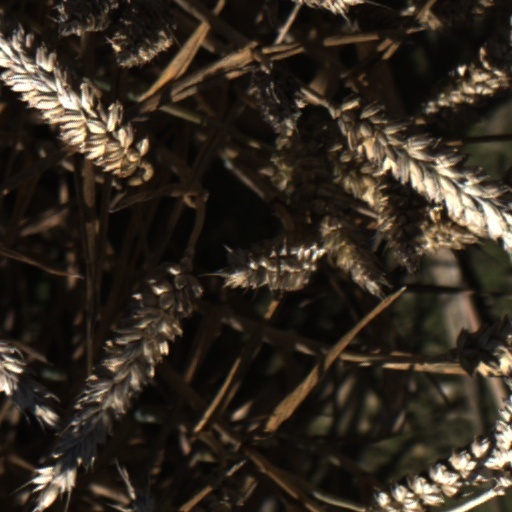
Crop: wheat